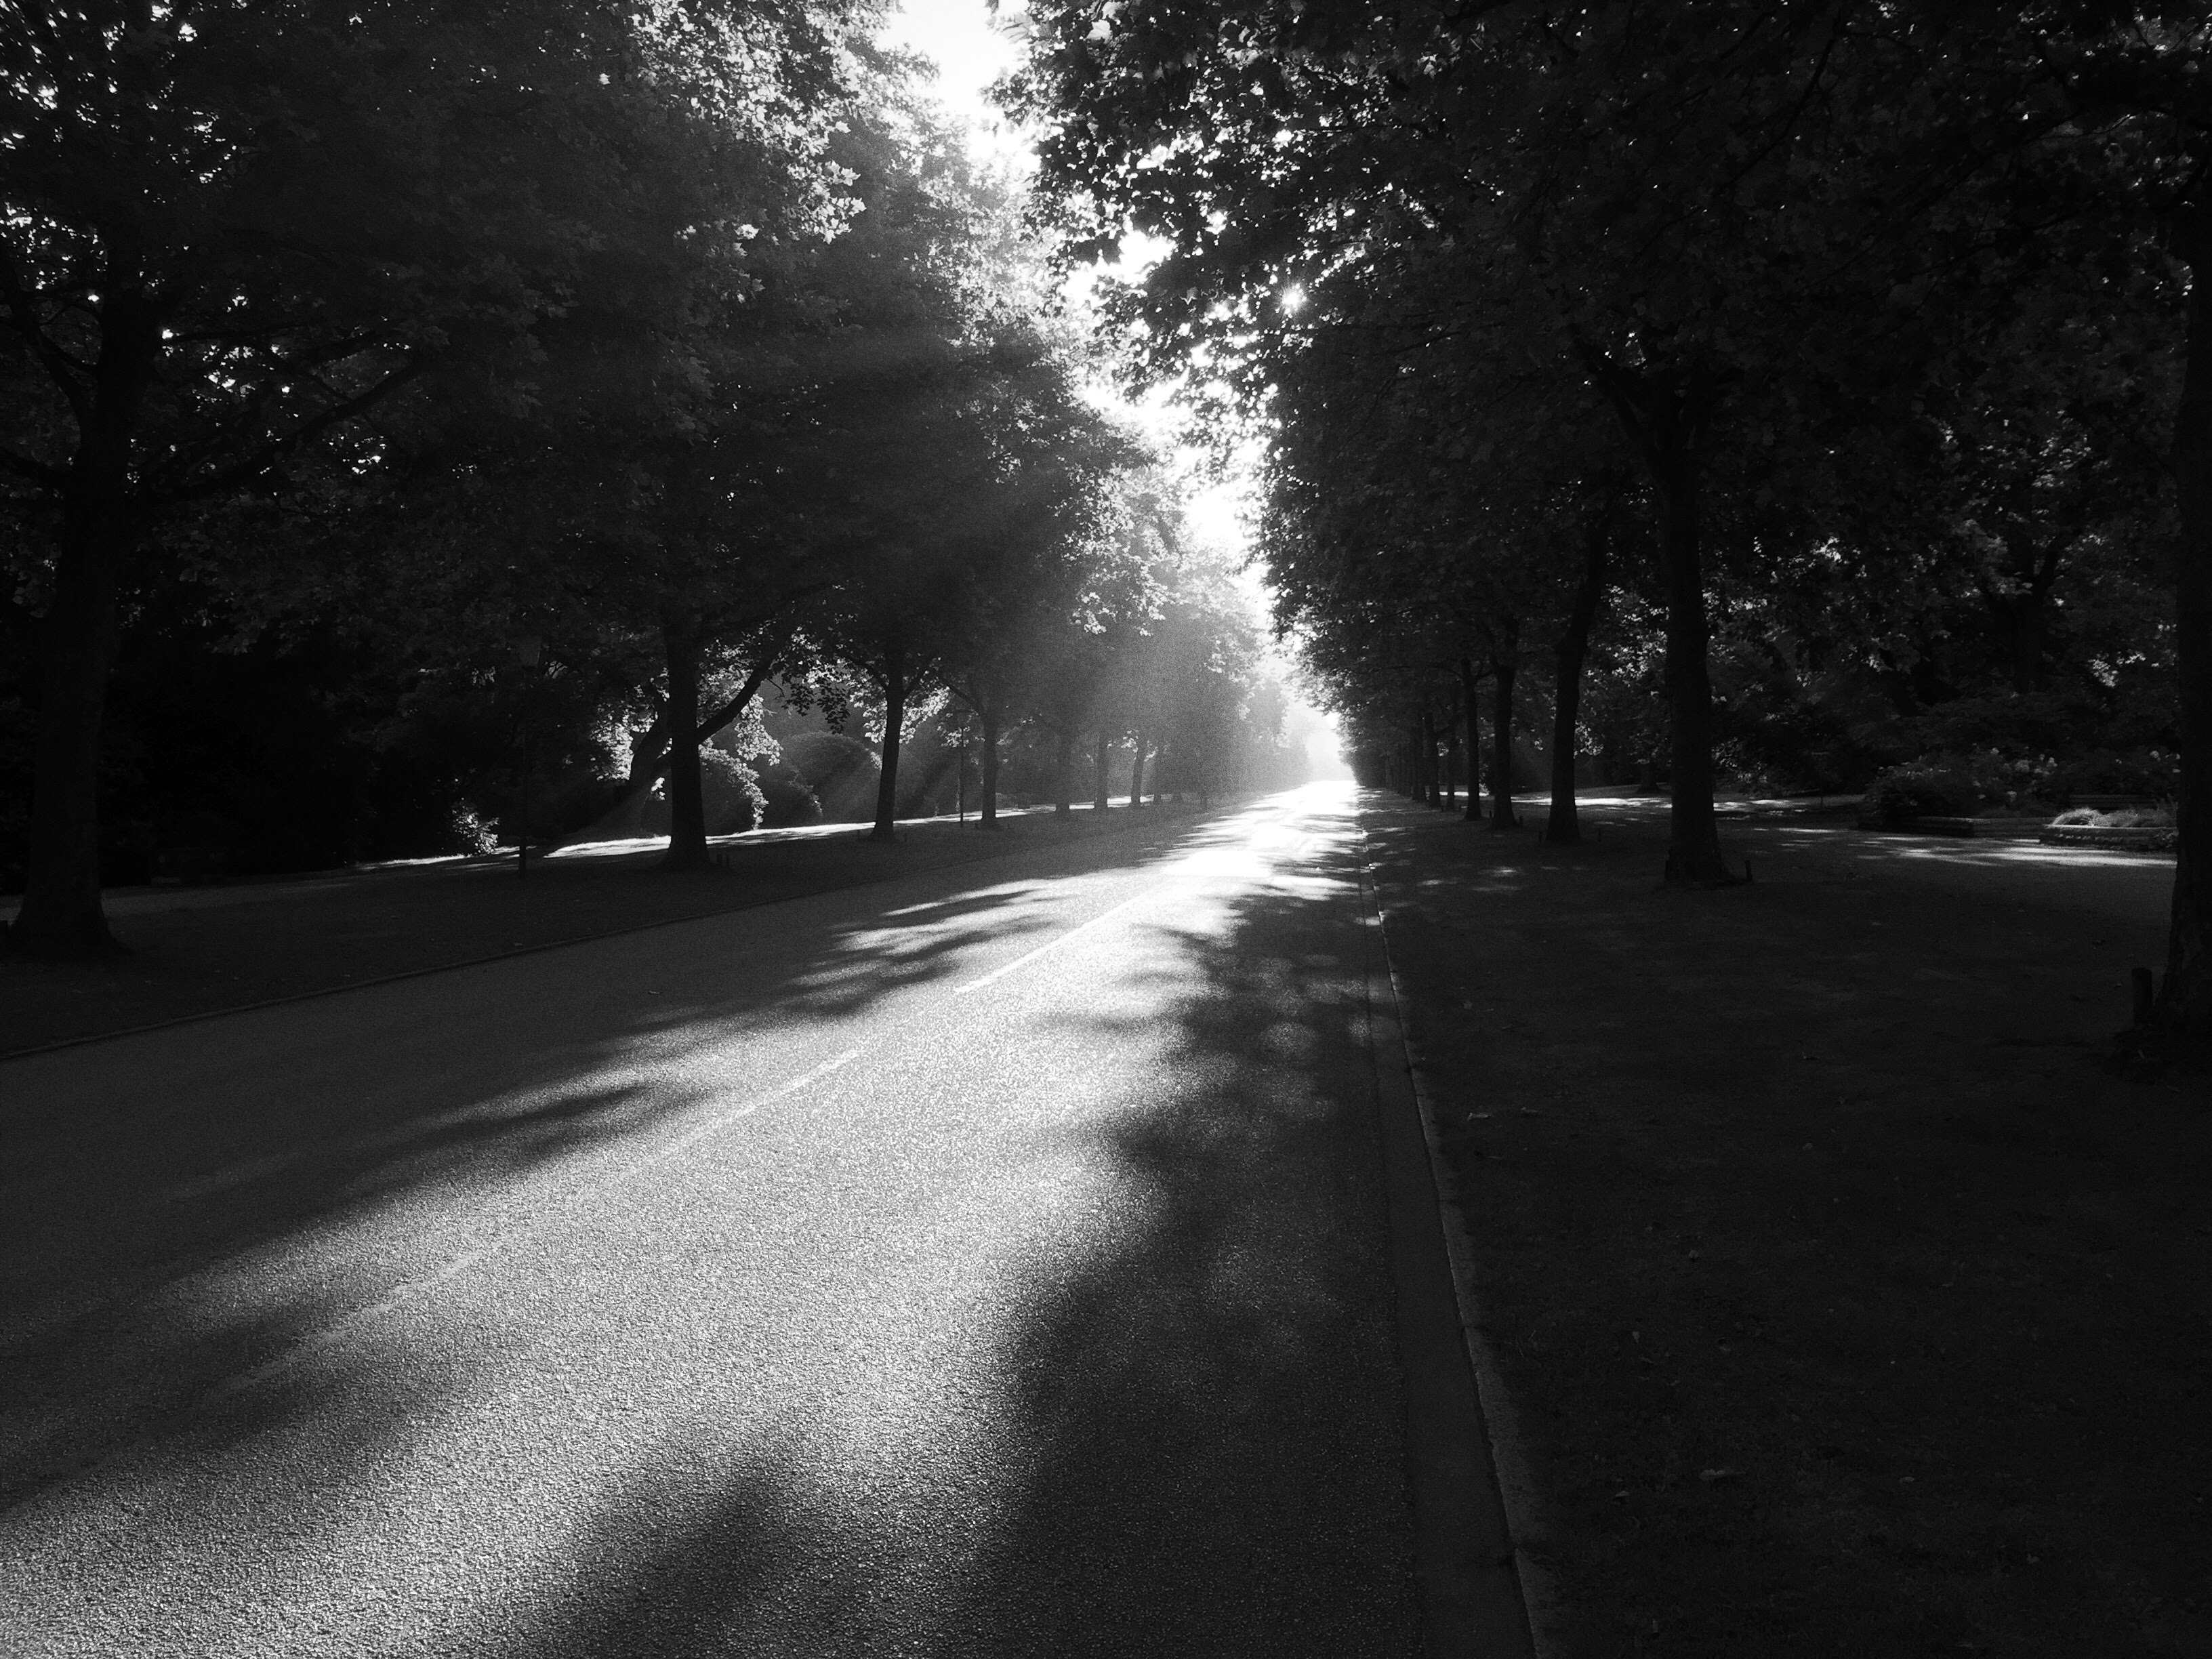
tree, snow, light, black and white, white, night, sunlight, morning, weather, darkness, black, monochrome, lighting, monochrome photography, atmospheric phenomenon, woody plant